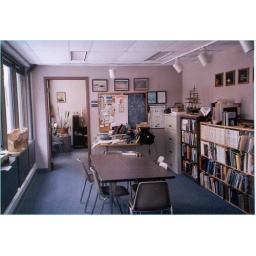
Outer office/conference room showing west , north and east walls. Inner office door in north wall.